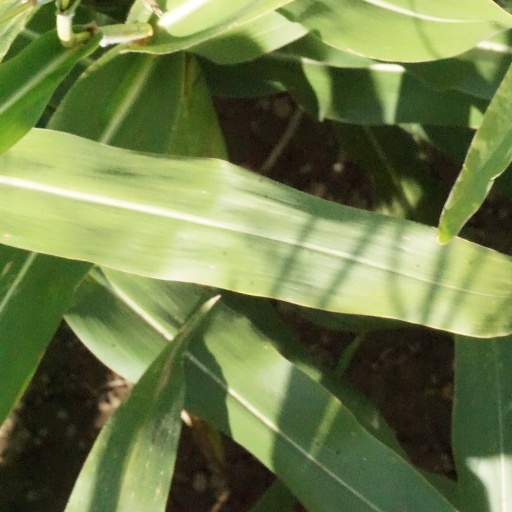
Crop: maize; corn